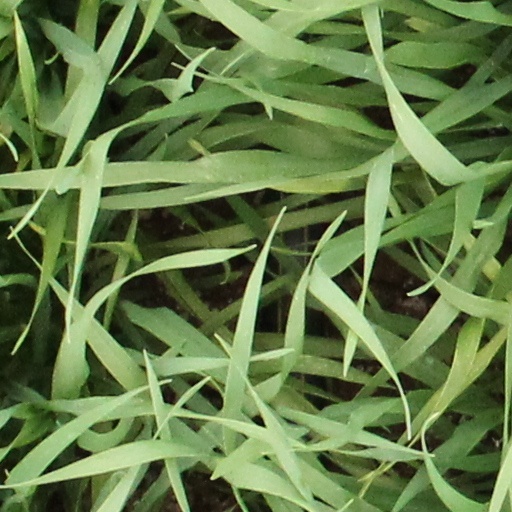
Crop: wheat